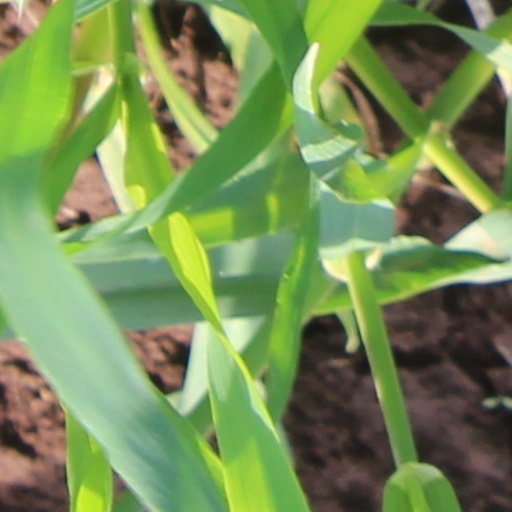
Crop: wheat